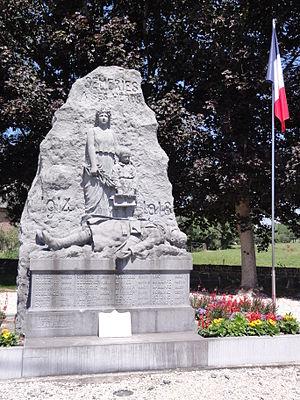
Sémeries est une commune française située dans le département du Nord, en région Hauts-de-France.